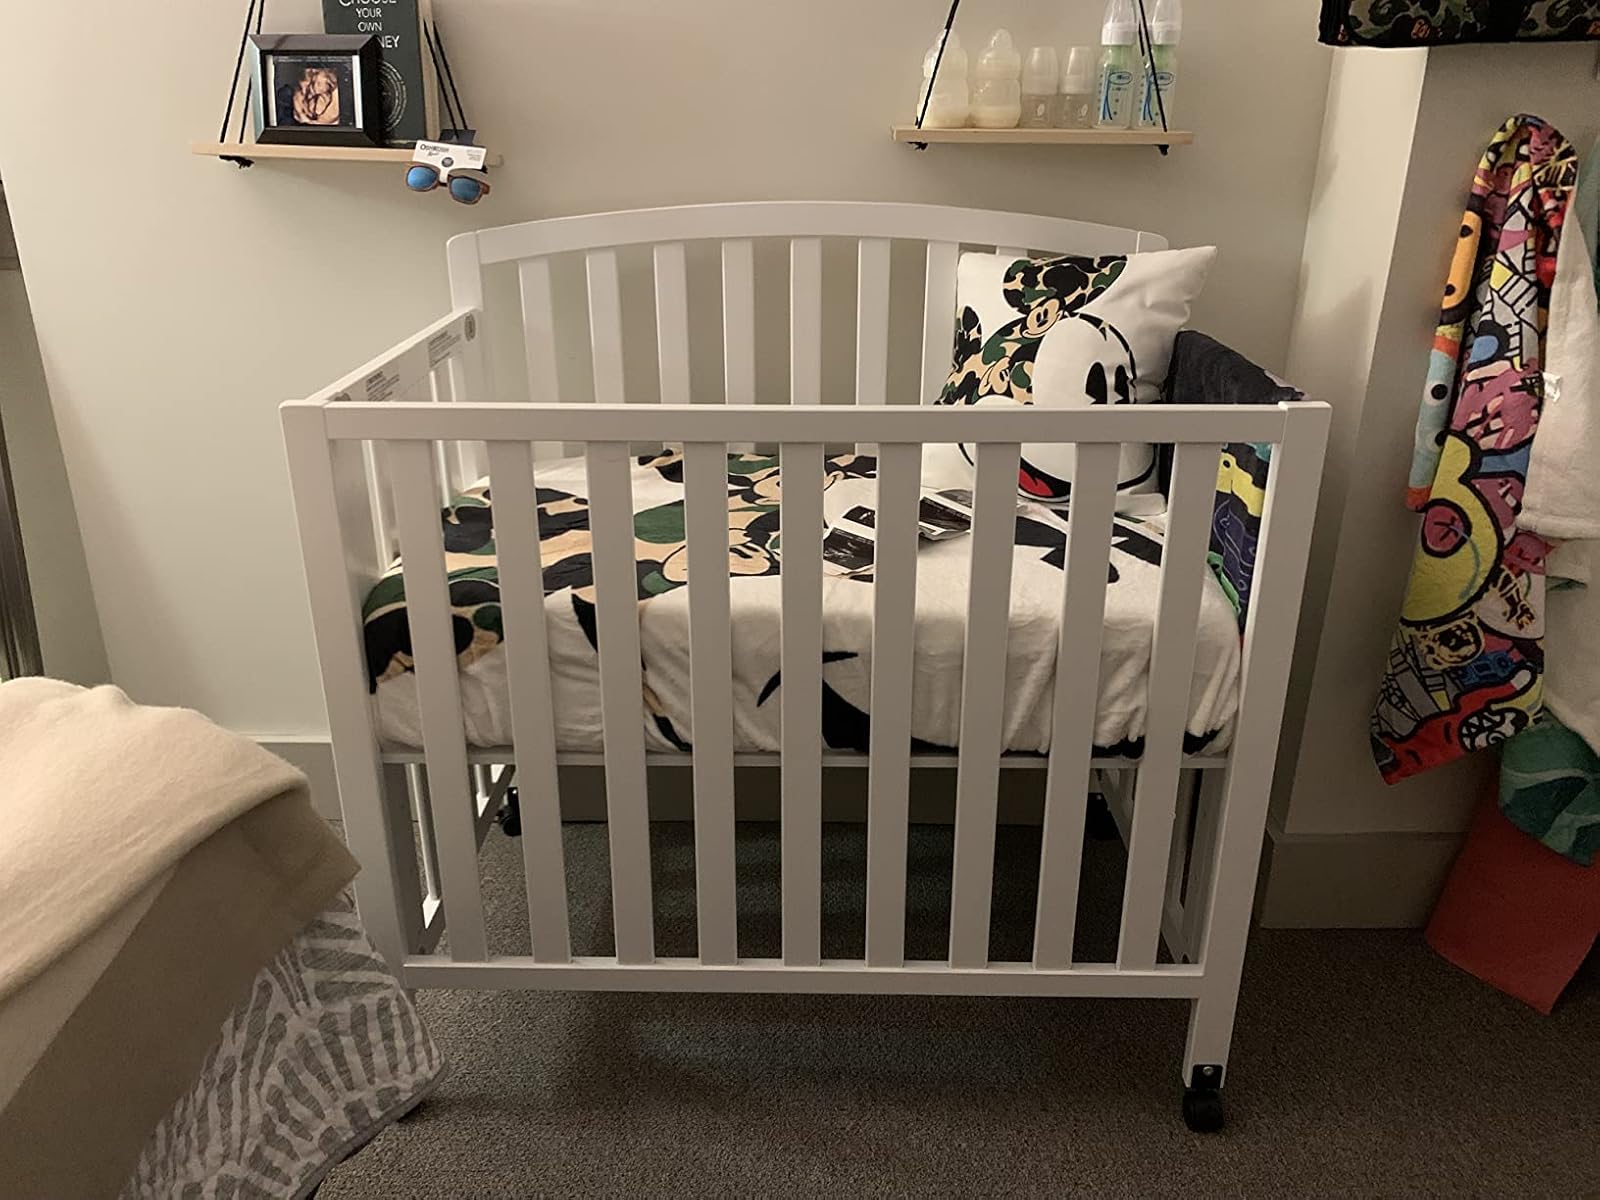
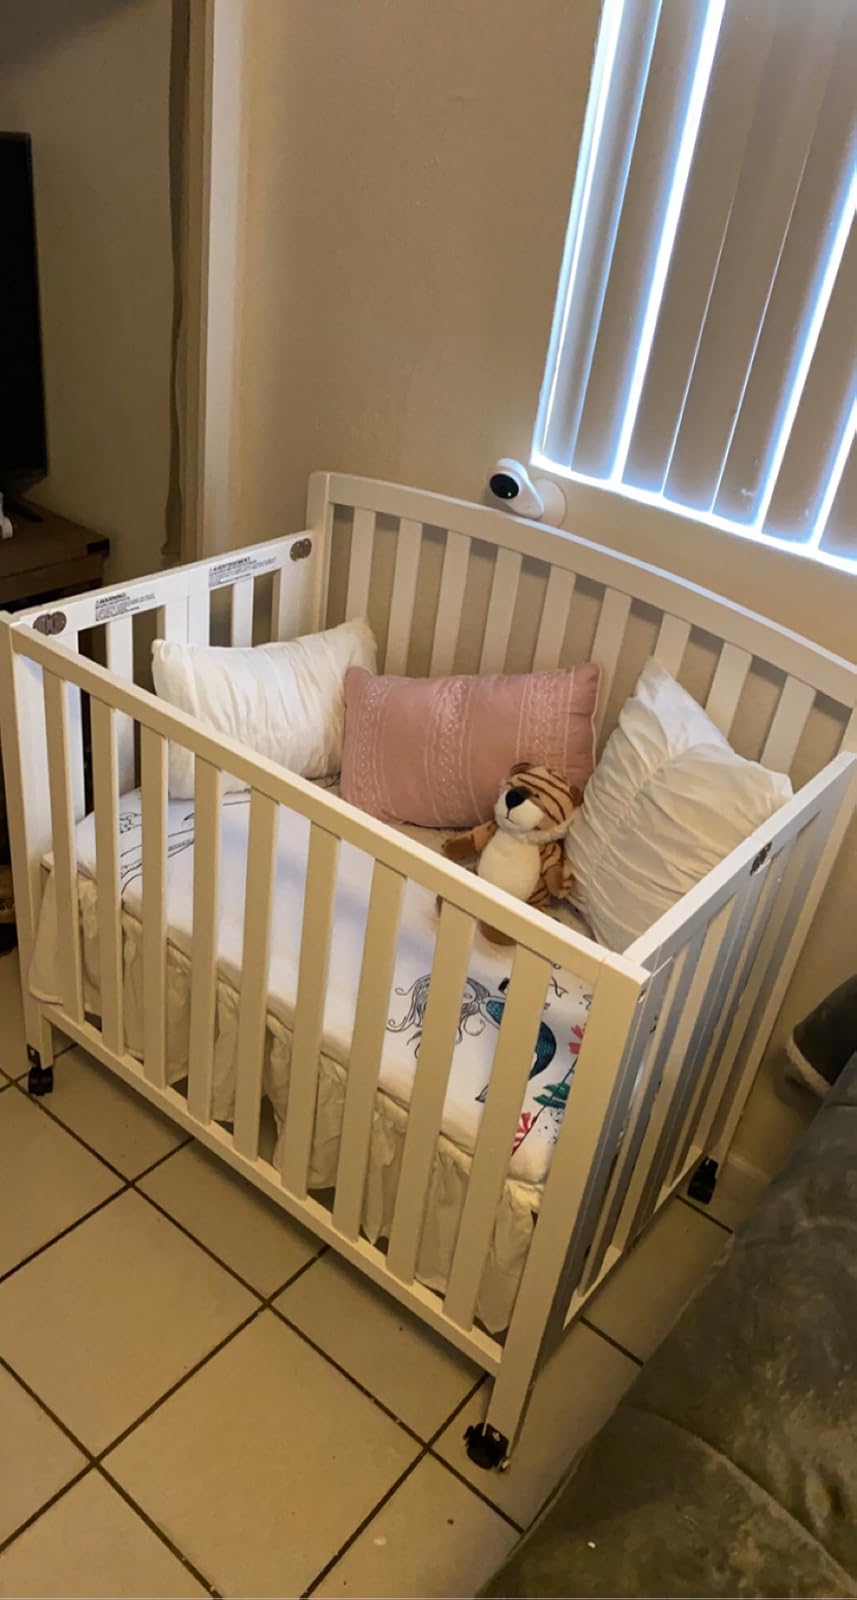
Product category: products_crib
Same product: yes